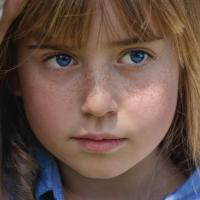
Age group: age 01-10